Battle of Groton Heights

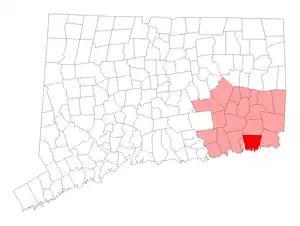
Location of Groton, Connecticut

The Battle of Groton Heights (also known as the Battle of Fort Griswold, and occasionally called the Fort Griswold massacre) was a battle of the American Revolutionary War fought on September 6, 1781 between a small Connecticut militia force led by Lieutenant Colonel William Ledyard and the more numerous British forces led by Brigadier General Benedict Arnold and Lieutenant Colonel Edmund Eyre.